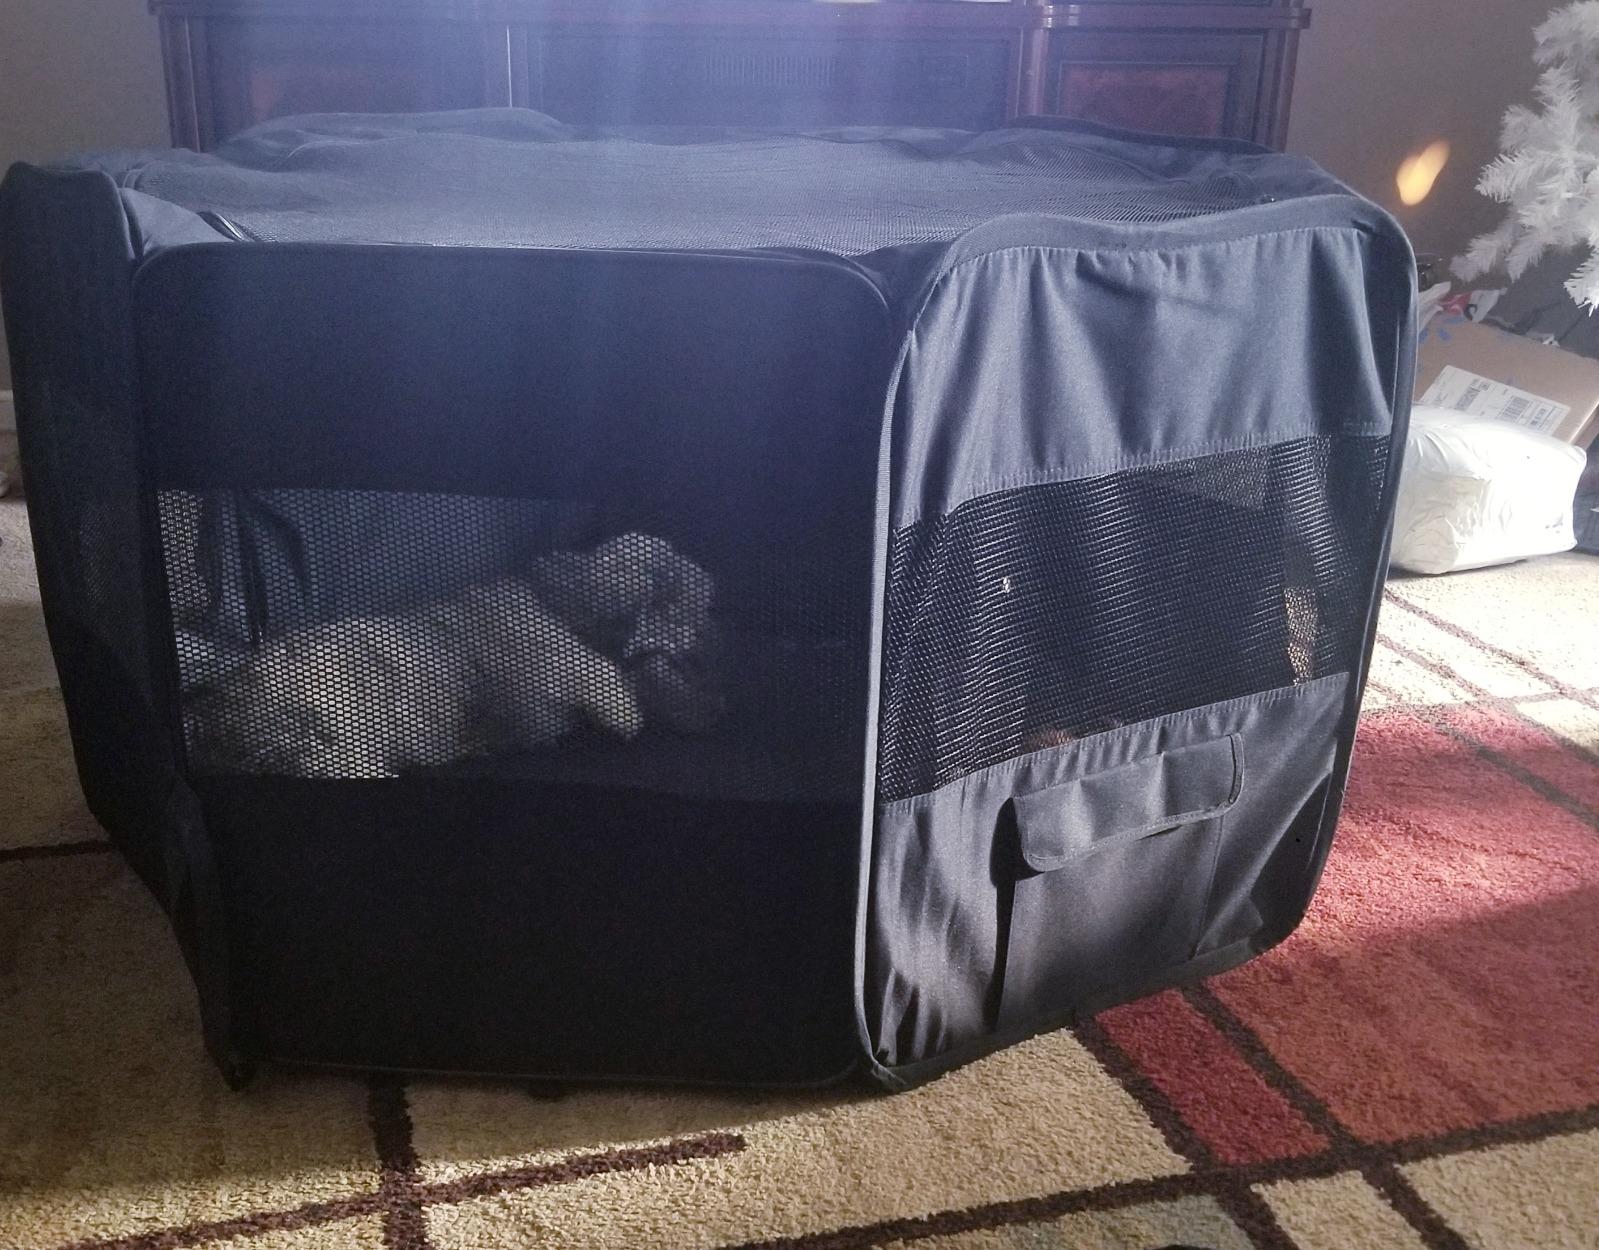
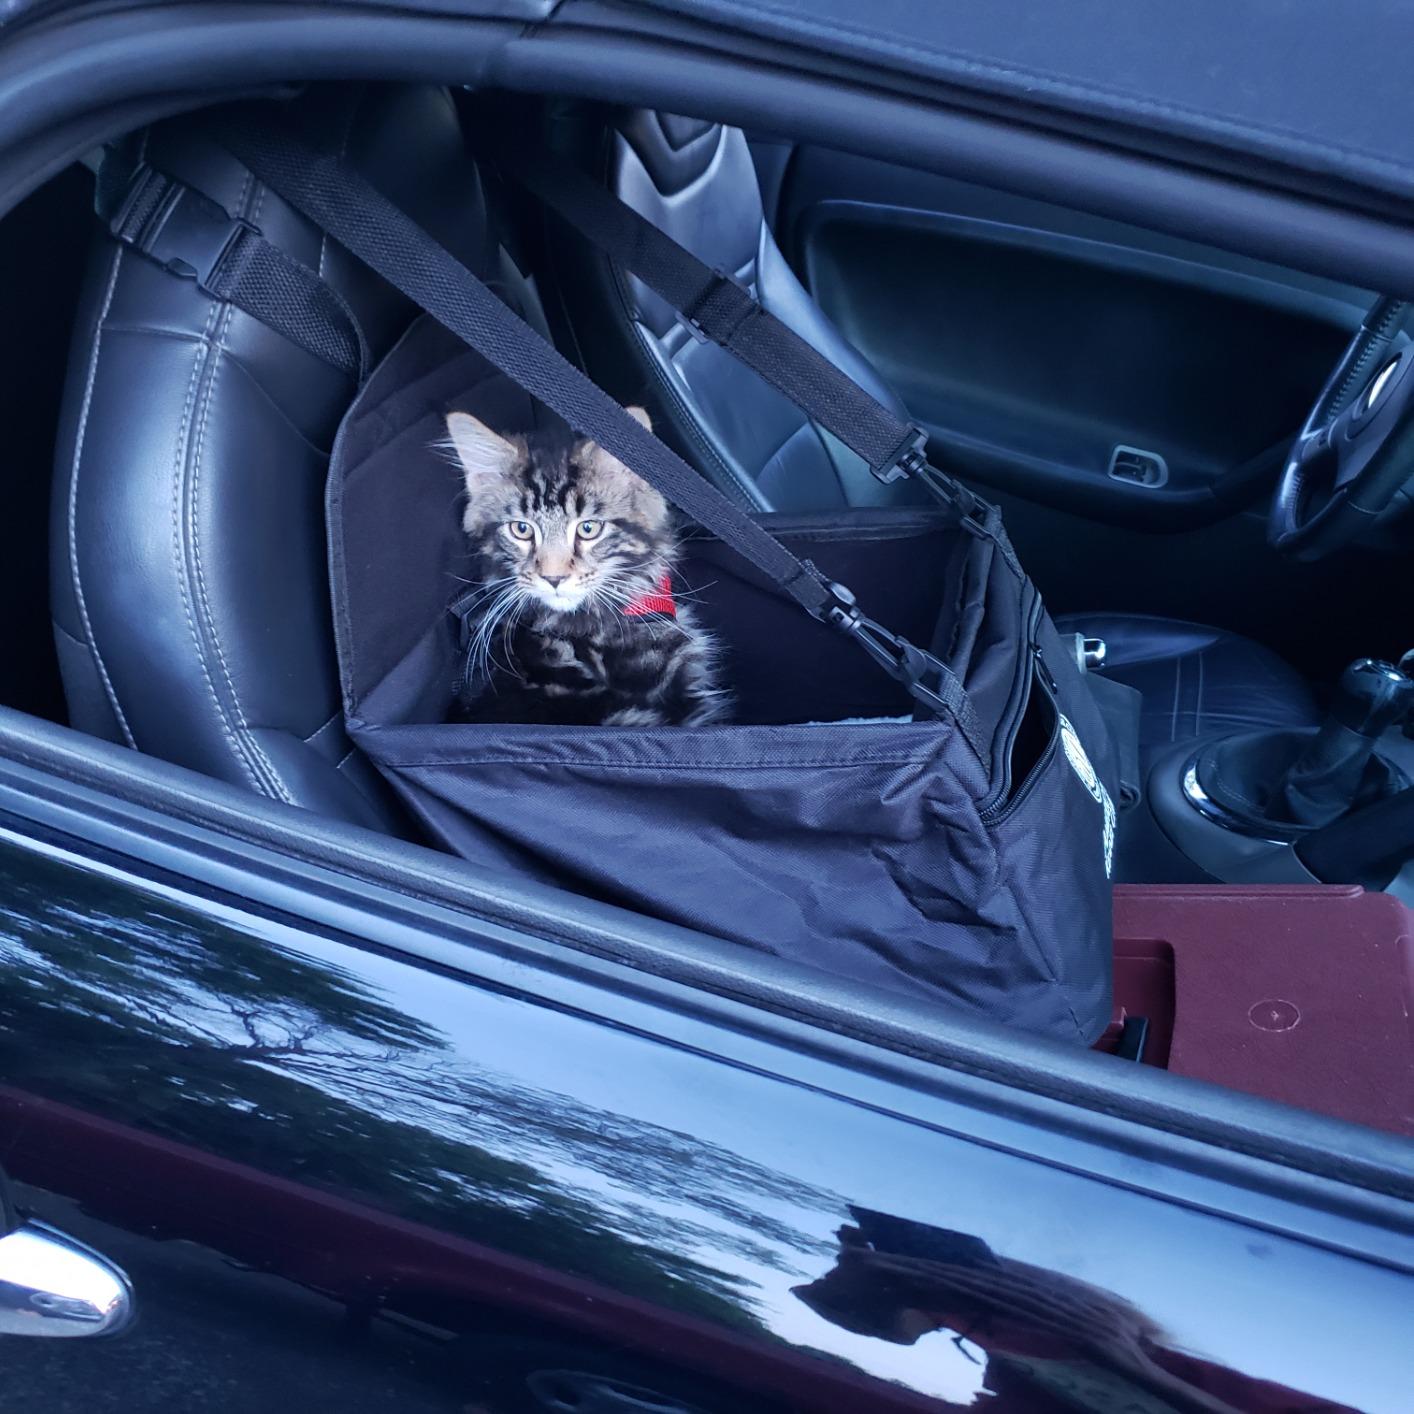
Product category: items_kennel
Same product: no